Paul Barrere

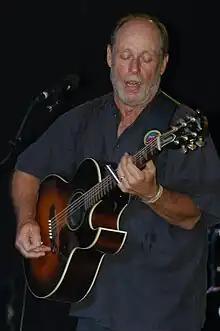
Barrere with Little Feat, 2009

Paul Barrere (July 3, 1948 – October 26, 2019) was an American musician most prominent as a member of the band Little Feat, which he joined in 1972 some three years after the band was created by Lowell George.